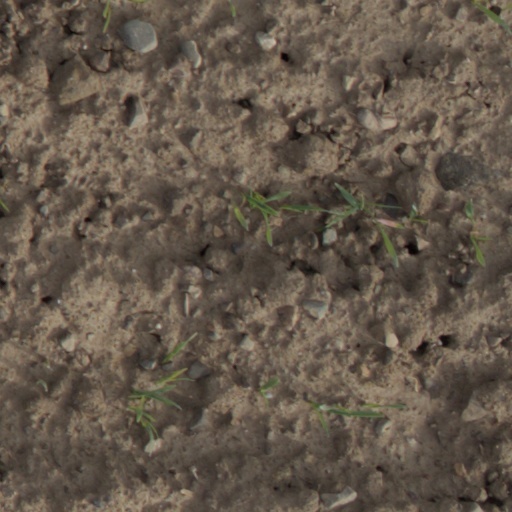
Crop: wheat